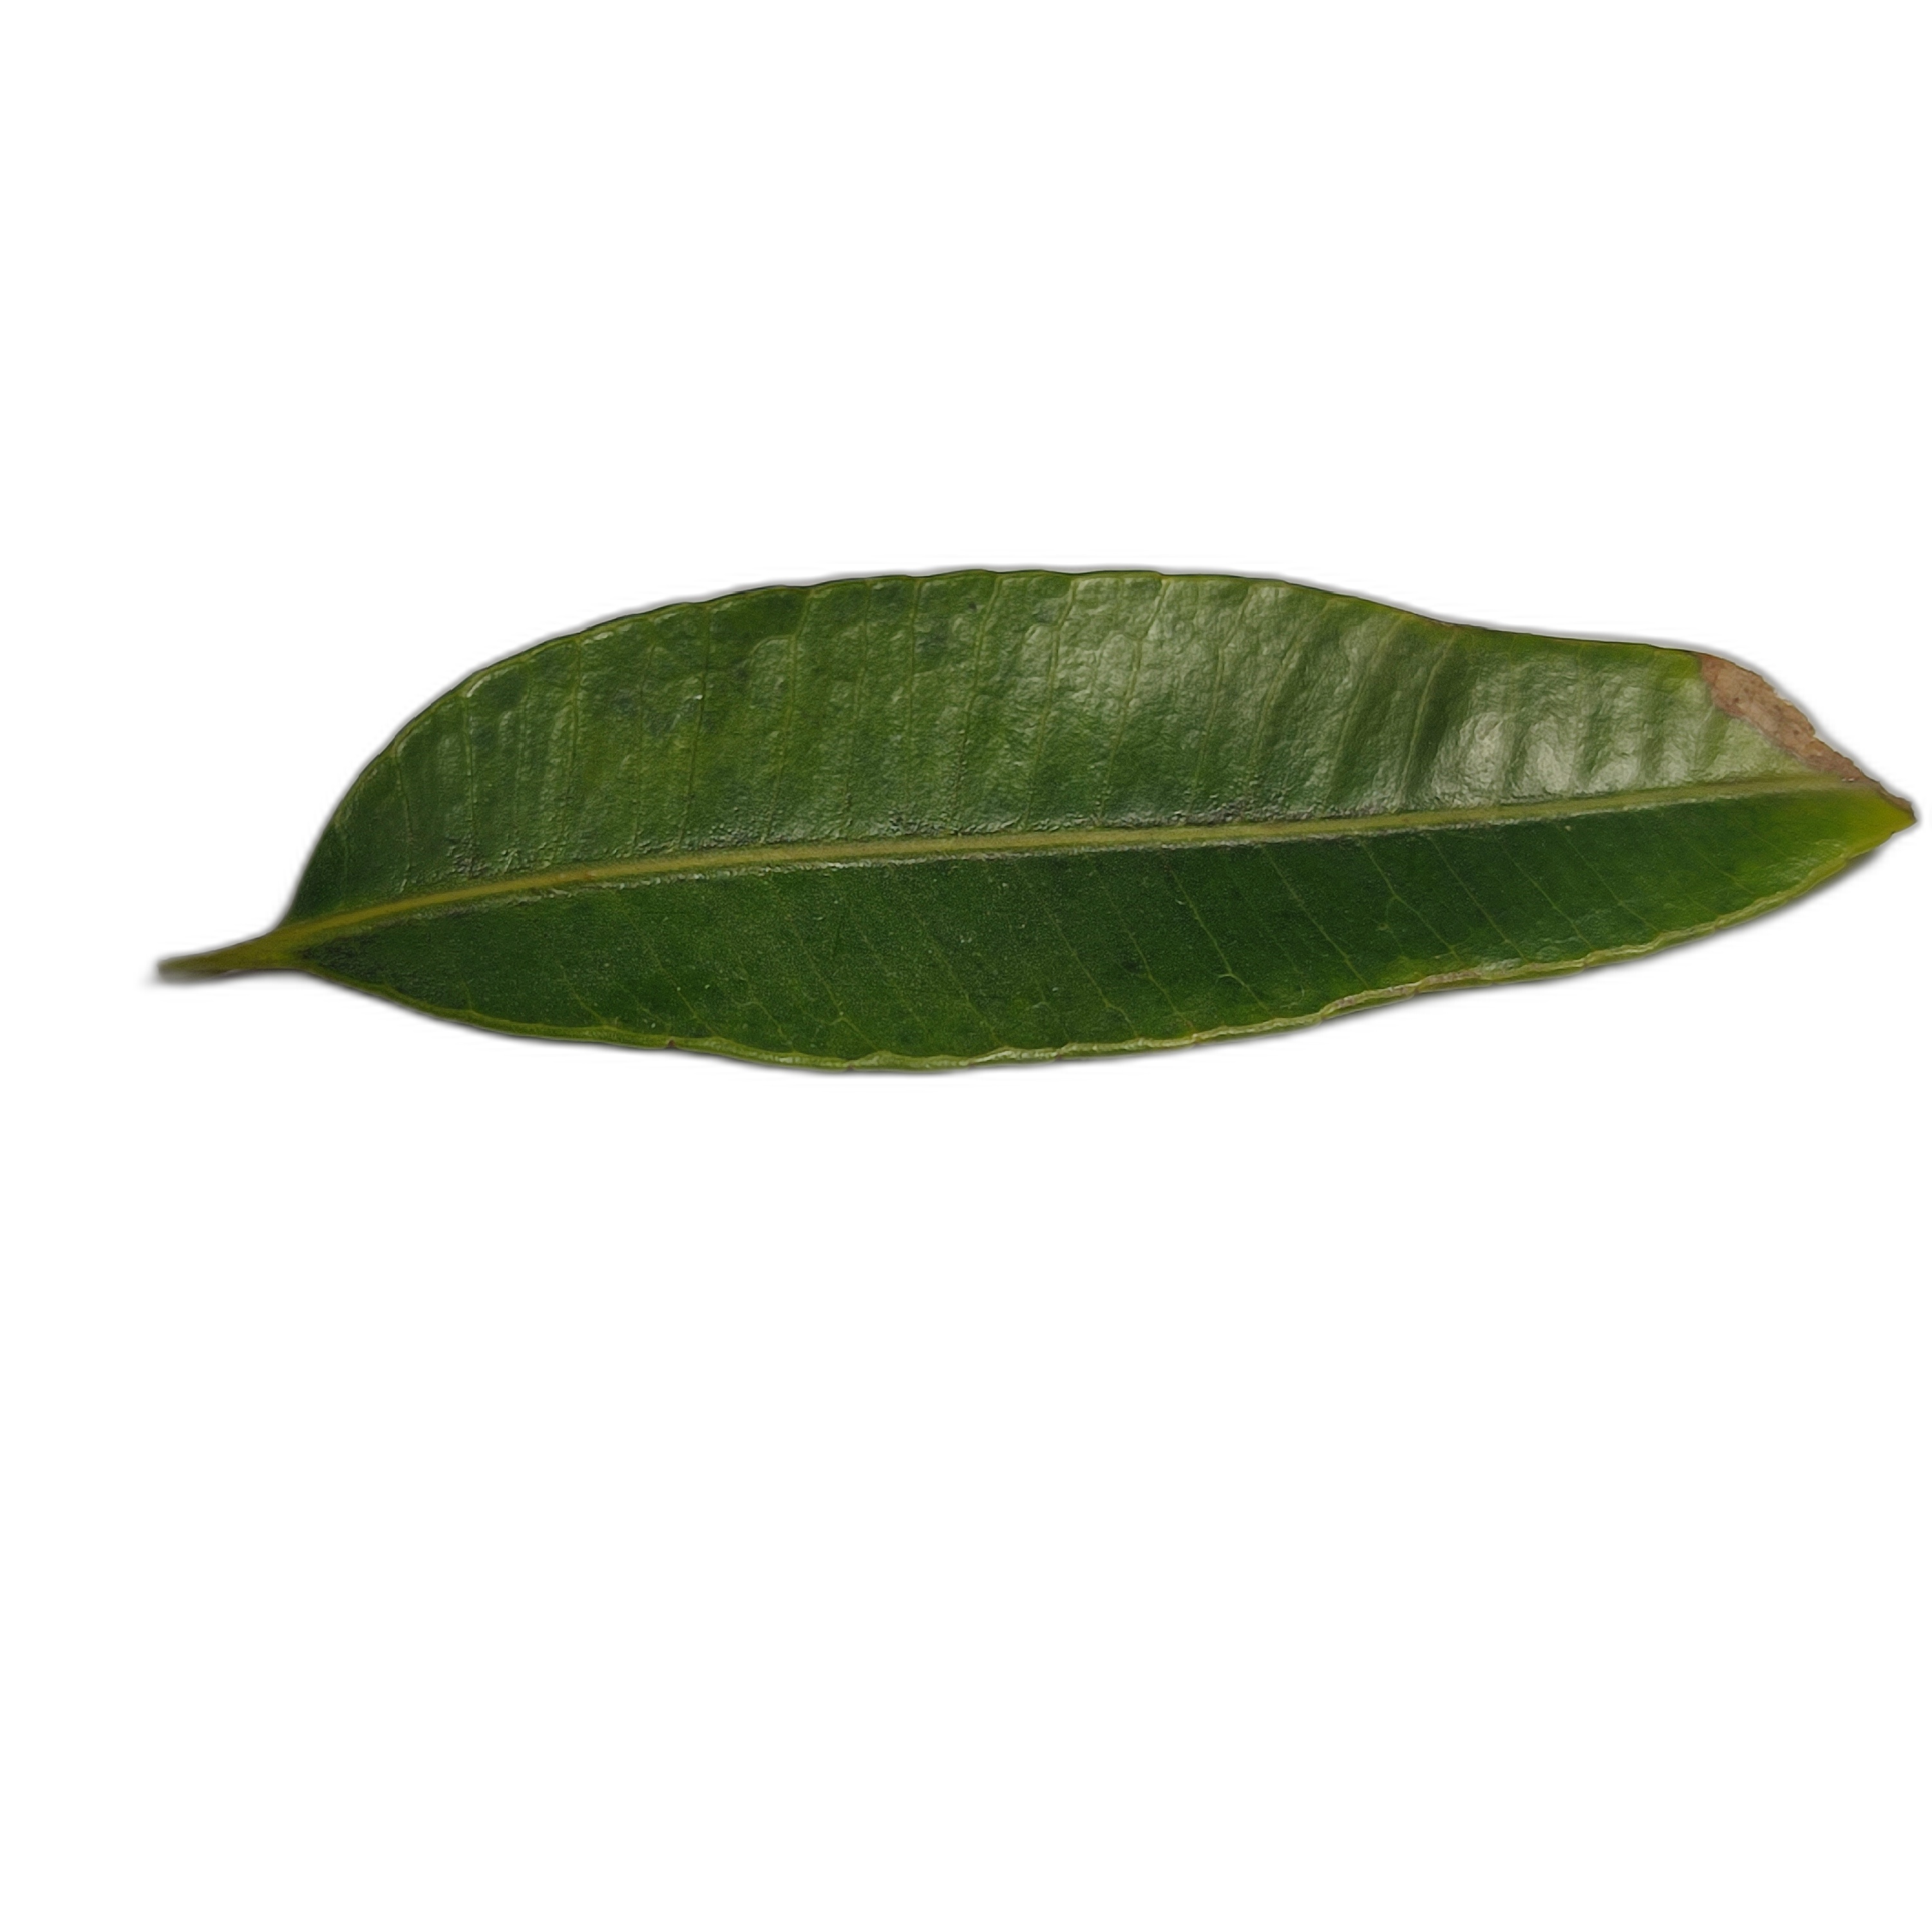
Label: healthy